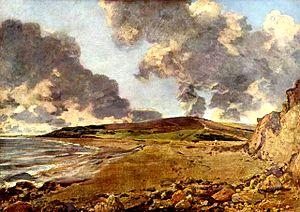
La peinture anglaise, plus précisément appelée l'« école anglaise de peinture », désigne un style pictural propre à l'Angleterre, durant les XVIIIᵉ et XIXᵉ siècles.